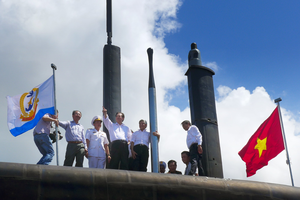
La Marine populaire vietnamienne est la branche navale de l'armée populaire du Viêt Nam, fondée en 1955. Son commandant en chef actuel est l'amiral Nguyễn Văn Hiến.